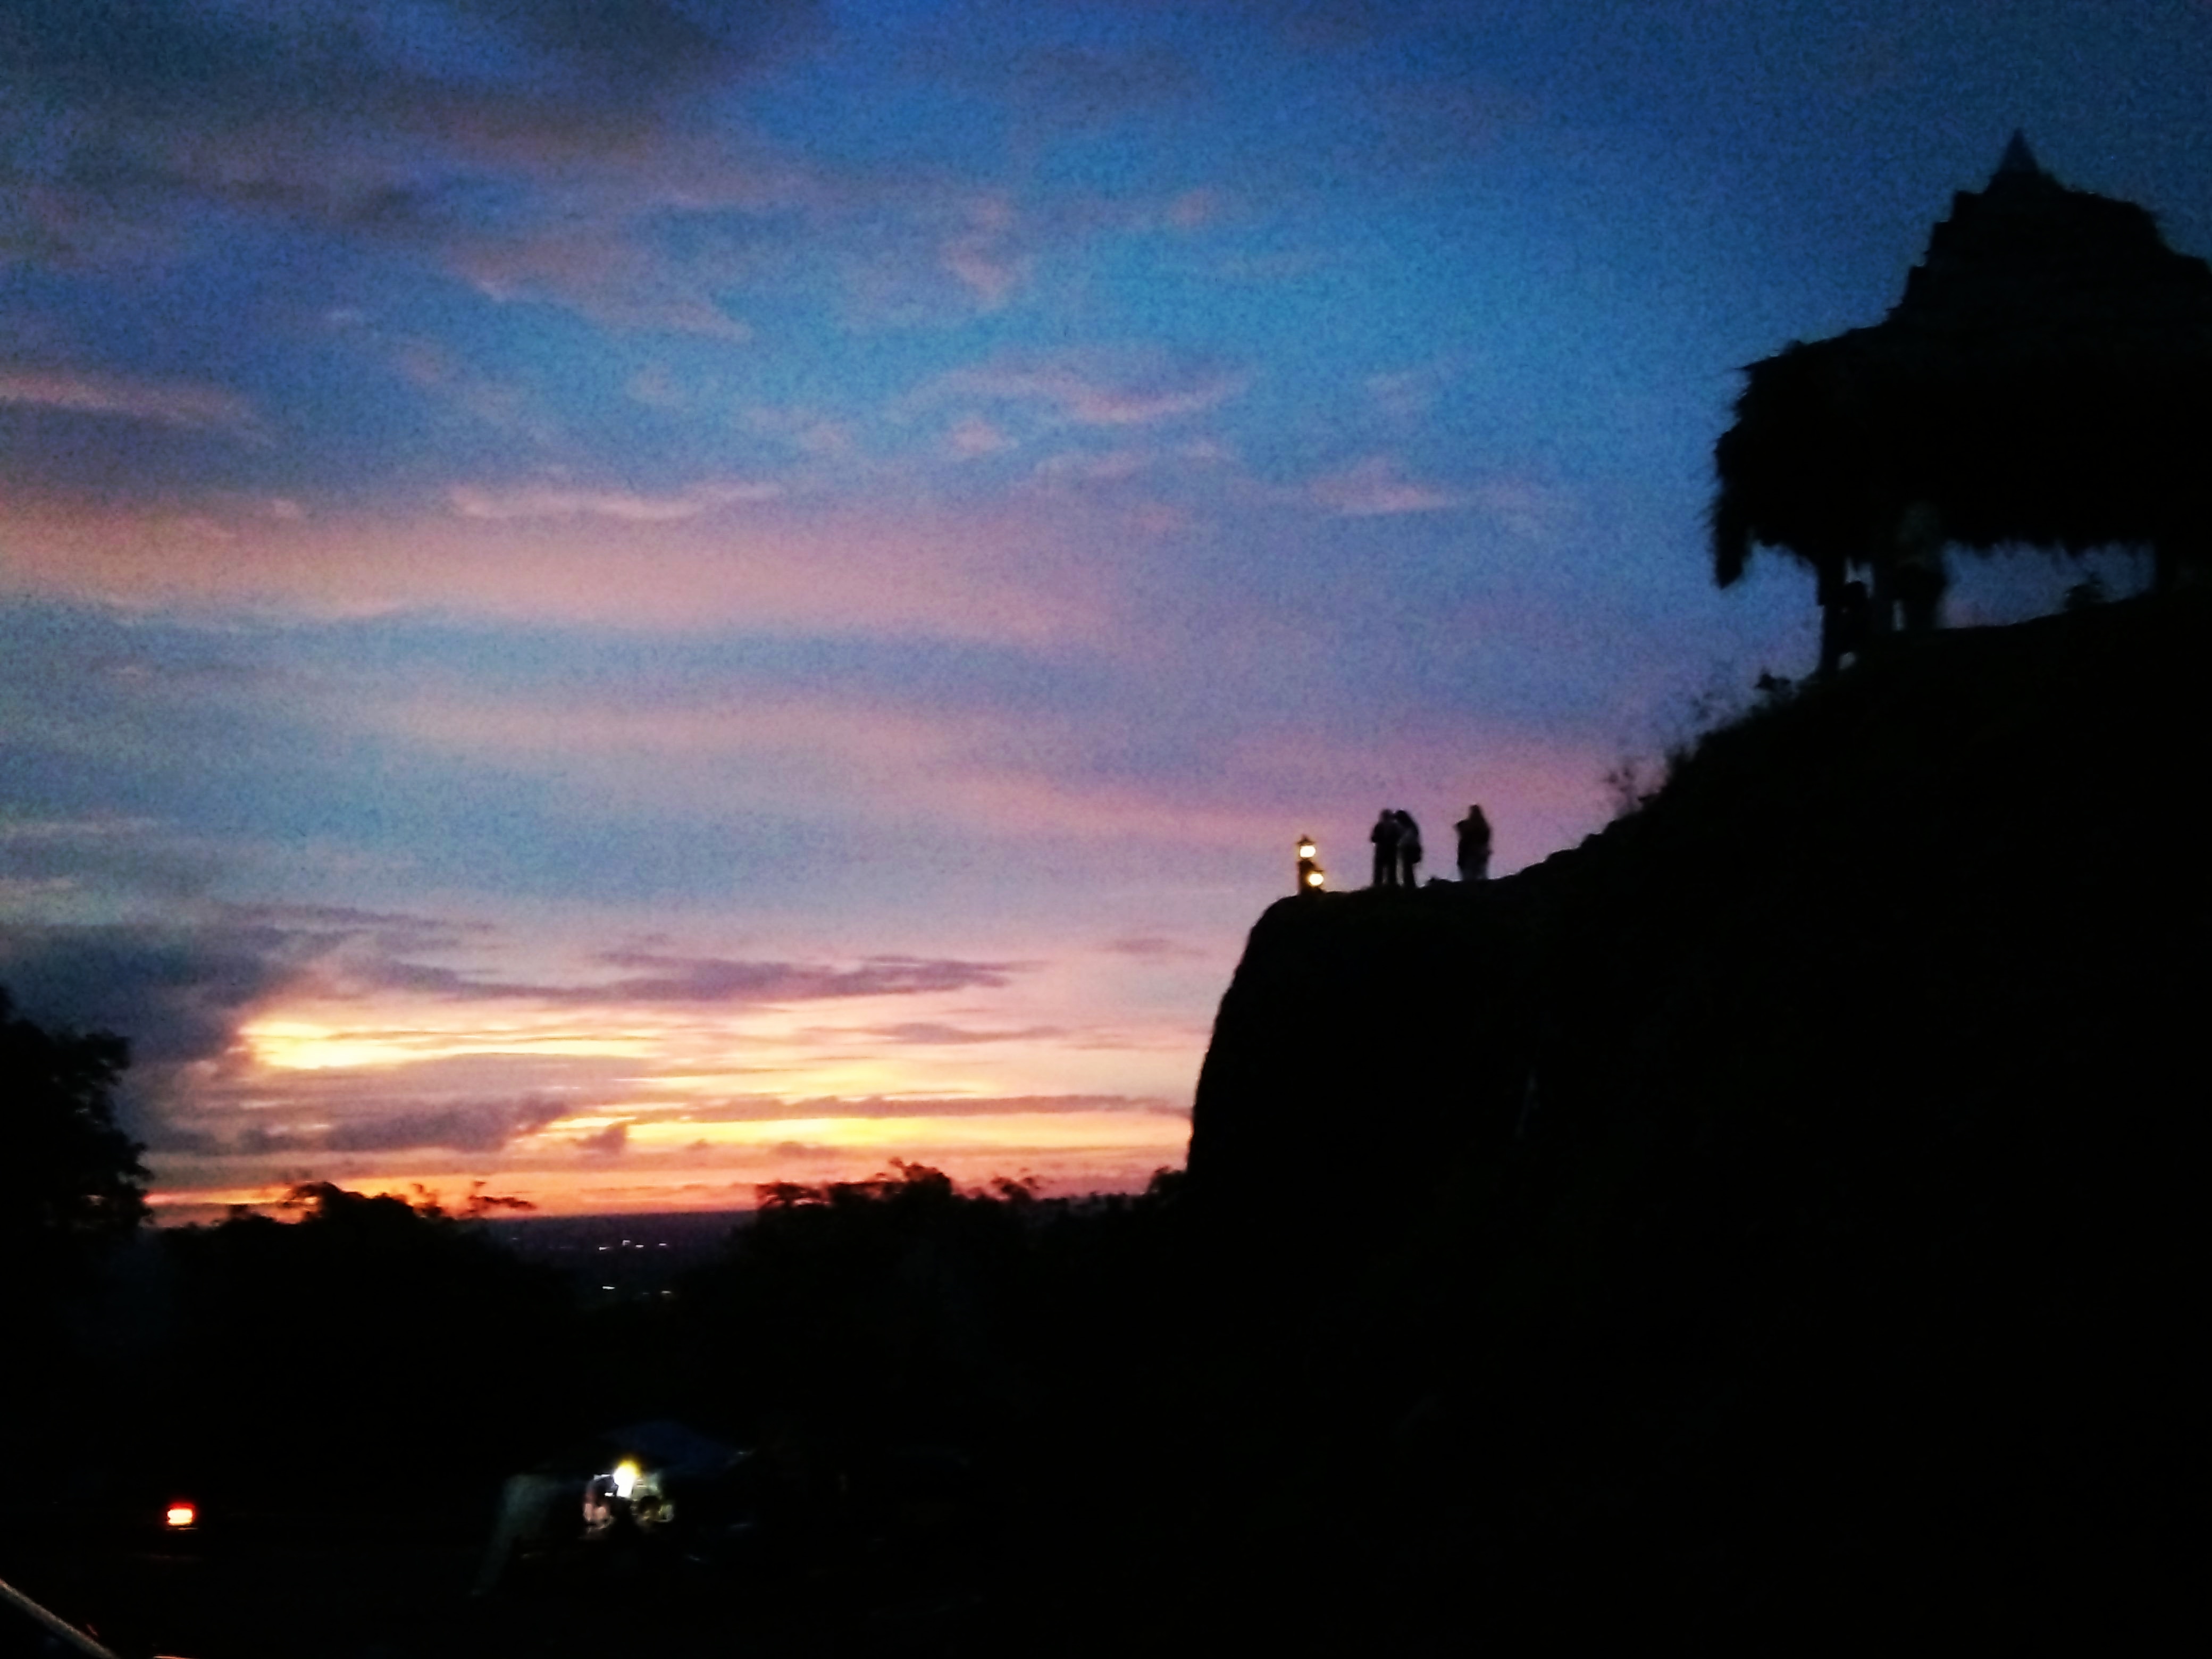
sun, sky, cloud, sunset, afterglow, dusk, evening, horizon, sunrise, morning, atmosphere, silhouette, tree, night, dawn, cumulus, landscape, darkness, photography, geological phenomenon, meteorological phenomenon, rock, red sky at morning, city